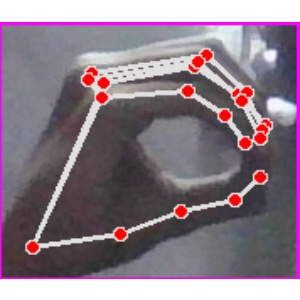
अक्षर: ठ